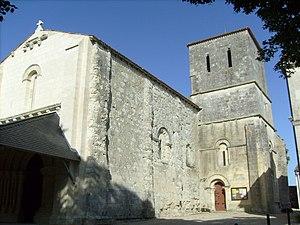
L'église de Chérac
L'église Saint-Gervais-et-Saint-Protais est une église catholique située à Chérac, en France.
Chérac est une commune du Sud-Ouest de la France située dans le département de la Charente-Maritime.